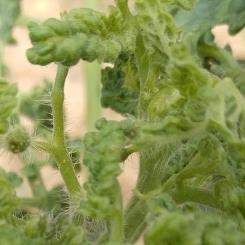
Crop: Tomato
Condition: virosis-d